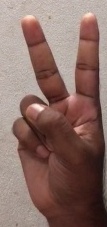
ASL sign: 2